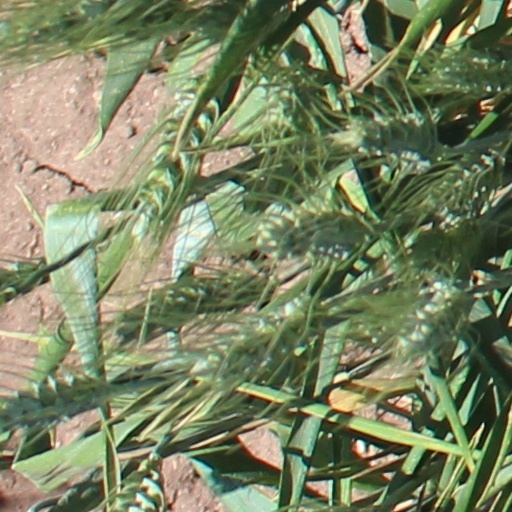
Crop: wheat